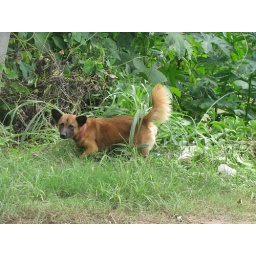
A cute dog in Pai that followed us around a lot.